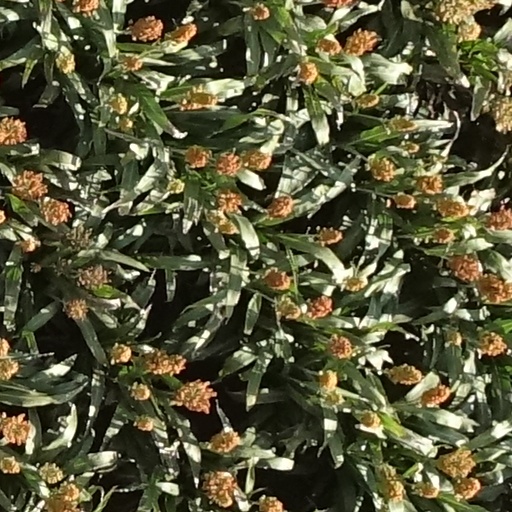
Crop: sorghum